Identitarian movement

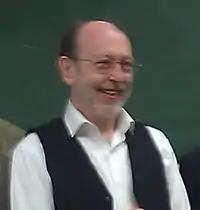
The ideas of Alain de Benoist and his are often cited as influential on the Identitarian movement.

The has widely been considered a neo-fascist attempt to legitimise far-right ideas in the political spectrum, and in some cases to recycle Nazi ideas. According to political scientist Stéphane François, the latter accusation, "though relevant in certain ways, [remains] incomplete, as it (purposely) [shuns] other references, most notably the primordial relationship to the German Conservative Revolution." The original prominence of the French nucleus gradually decreased, and a nebula of similar movements which were grouped under the term "European New Right" began to emerge across the continent. Among them was the Neue Rechte of Armin Mohler, also largely inspired by the Conservative Revolution, and another ideological source for the Identitarian movement. Martin Sellner, one of the biggest figures of the Identitarian movement, has been influenced by the theories of Martin Heidegger and Carl Schmitt. Leading Identitarian Daniel Friberg has likewise claimed influences from Ernst Jünger and Julius Evola.